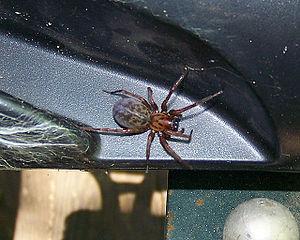
Coras medicinalis est une espèce d'araignées aranéomorphes de la famille des Agelenidae.
Coras est un genre d'araignées aranéomorphes de la famille des Agelenidae.